Grand Central Terminal

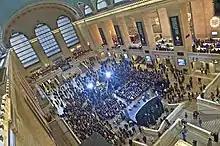
Centennial celebration performance, 2013

Construction on Grand Central Terminal started on June 19, 1903. and proceeded in phases to prevent railroad service from being interrupted. About of the ground were excavated at depths of up to 10 floors, with of debris being removed from the site daily. Over 10,000 workers were assigned to the project. The total cost of improvements, including electrification and the development of Park Avenue, was estimated at $180 million in 1910. The segments of all three lines running into Grand Central had been electrified by 1907. The last train left Grand Central Station at midnight on June 5, 1910, and the new terminal opened on February 2, 1913.